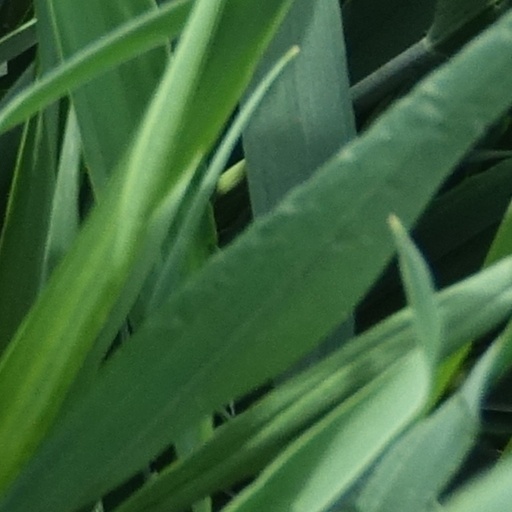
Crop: wheat